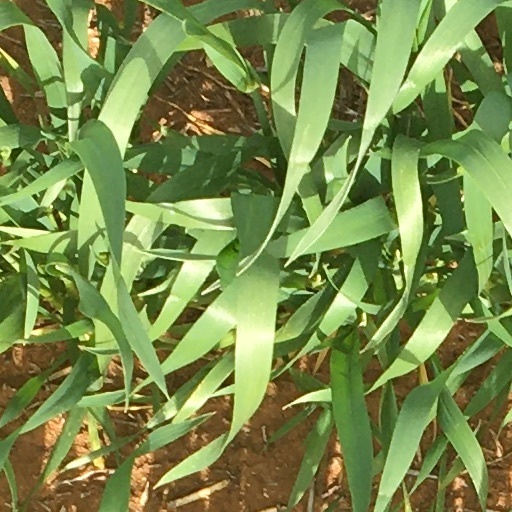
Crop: wheat